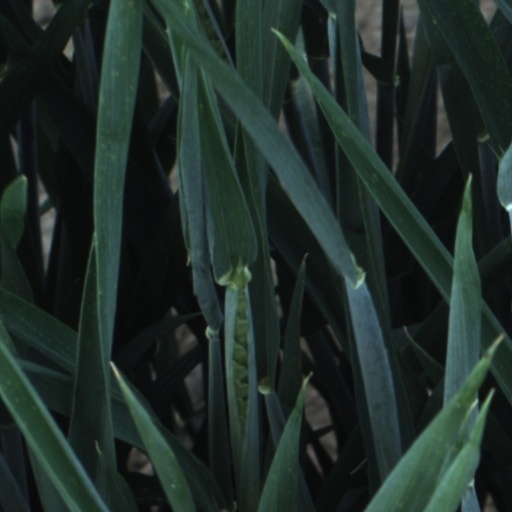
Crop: wheat